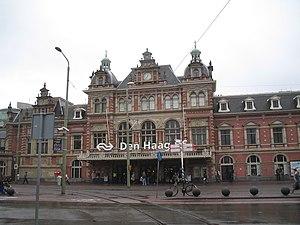
La gare de La Haye-HS, dite aussi La Haye-Hollands Spoor, est la plus ancienne gare ferroviaire néerlandaise de La Haye. Elle est l'une des deux principales gares de la ville avec la gare centrale de La Haye. Elle possède 6 quais et des casiers de consigne à bagage.